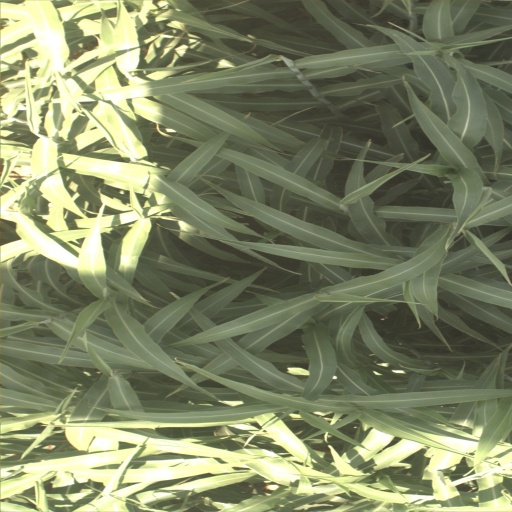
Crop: sorghum